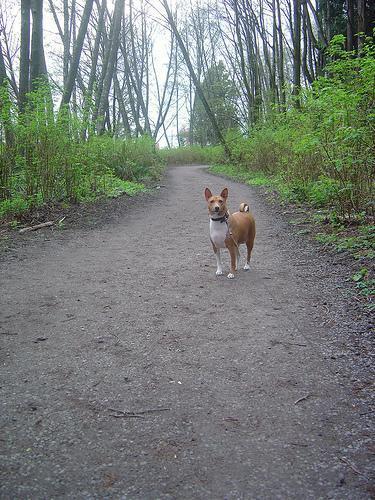
basenji